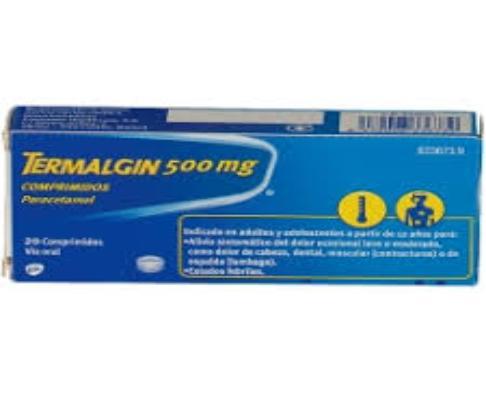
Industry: Medical